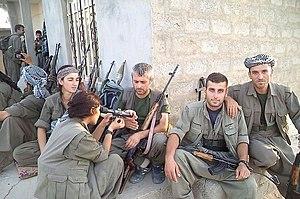
Le conflit kurde en Turquie a lieu au Kurdistan turc depuis 1984. La question kurde, née principalement à la fin de la Première Guerre mondiale et de la chute de l'Empire ottoman, agite la vie géopolitique du pays depuis la naissance de la République turque en 1923.